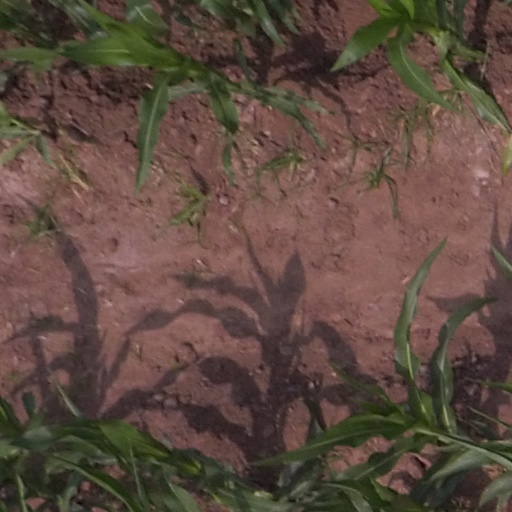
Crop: maize; corn